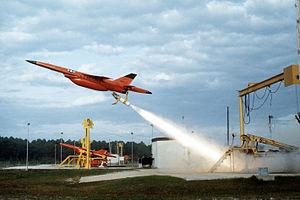
Un drone cible est un véhicule aérien sans pilote, généralement radiocommandé, généralement utilisé dans la formation des équipages antiaériens.